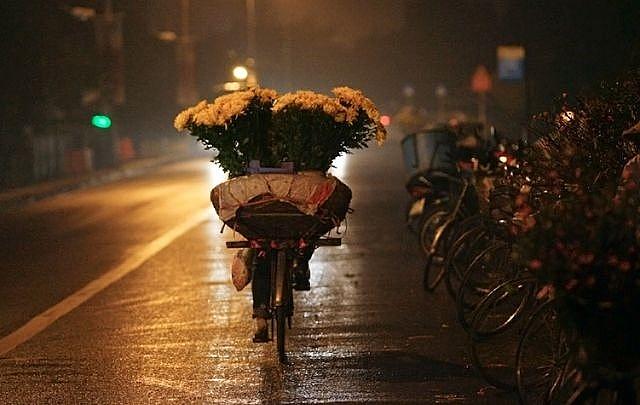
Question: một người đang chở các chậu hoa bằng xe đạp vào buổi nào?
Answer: một người đang chở các chậu hoa bằng xe đạp vào buổi tối